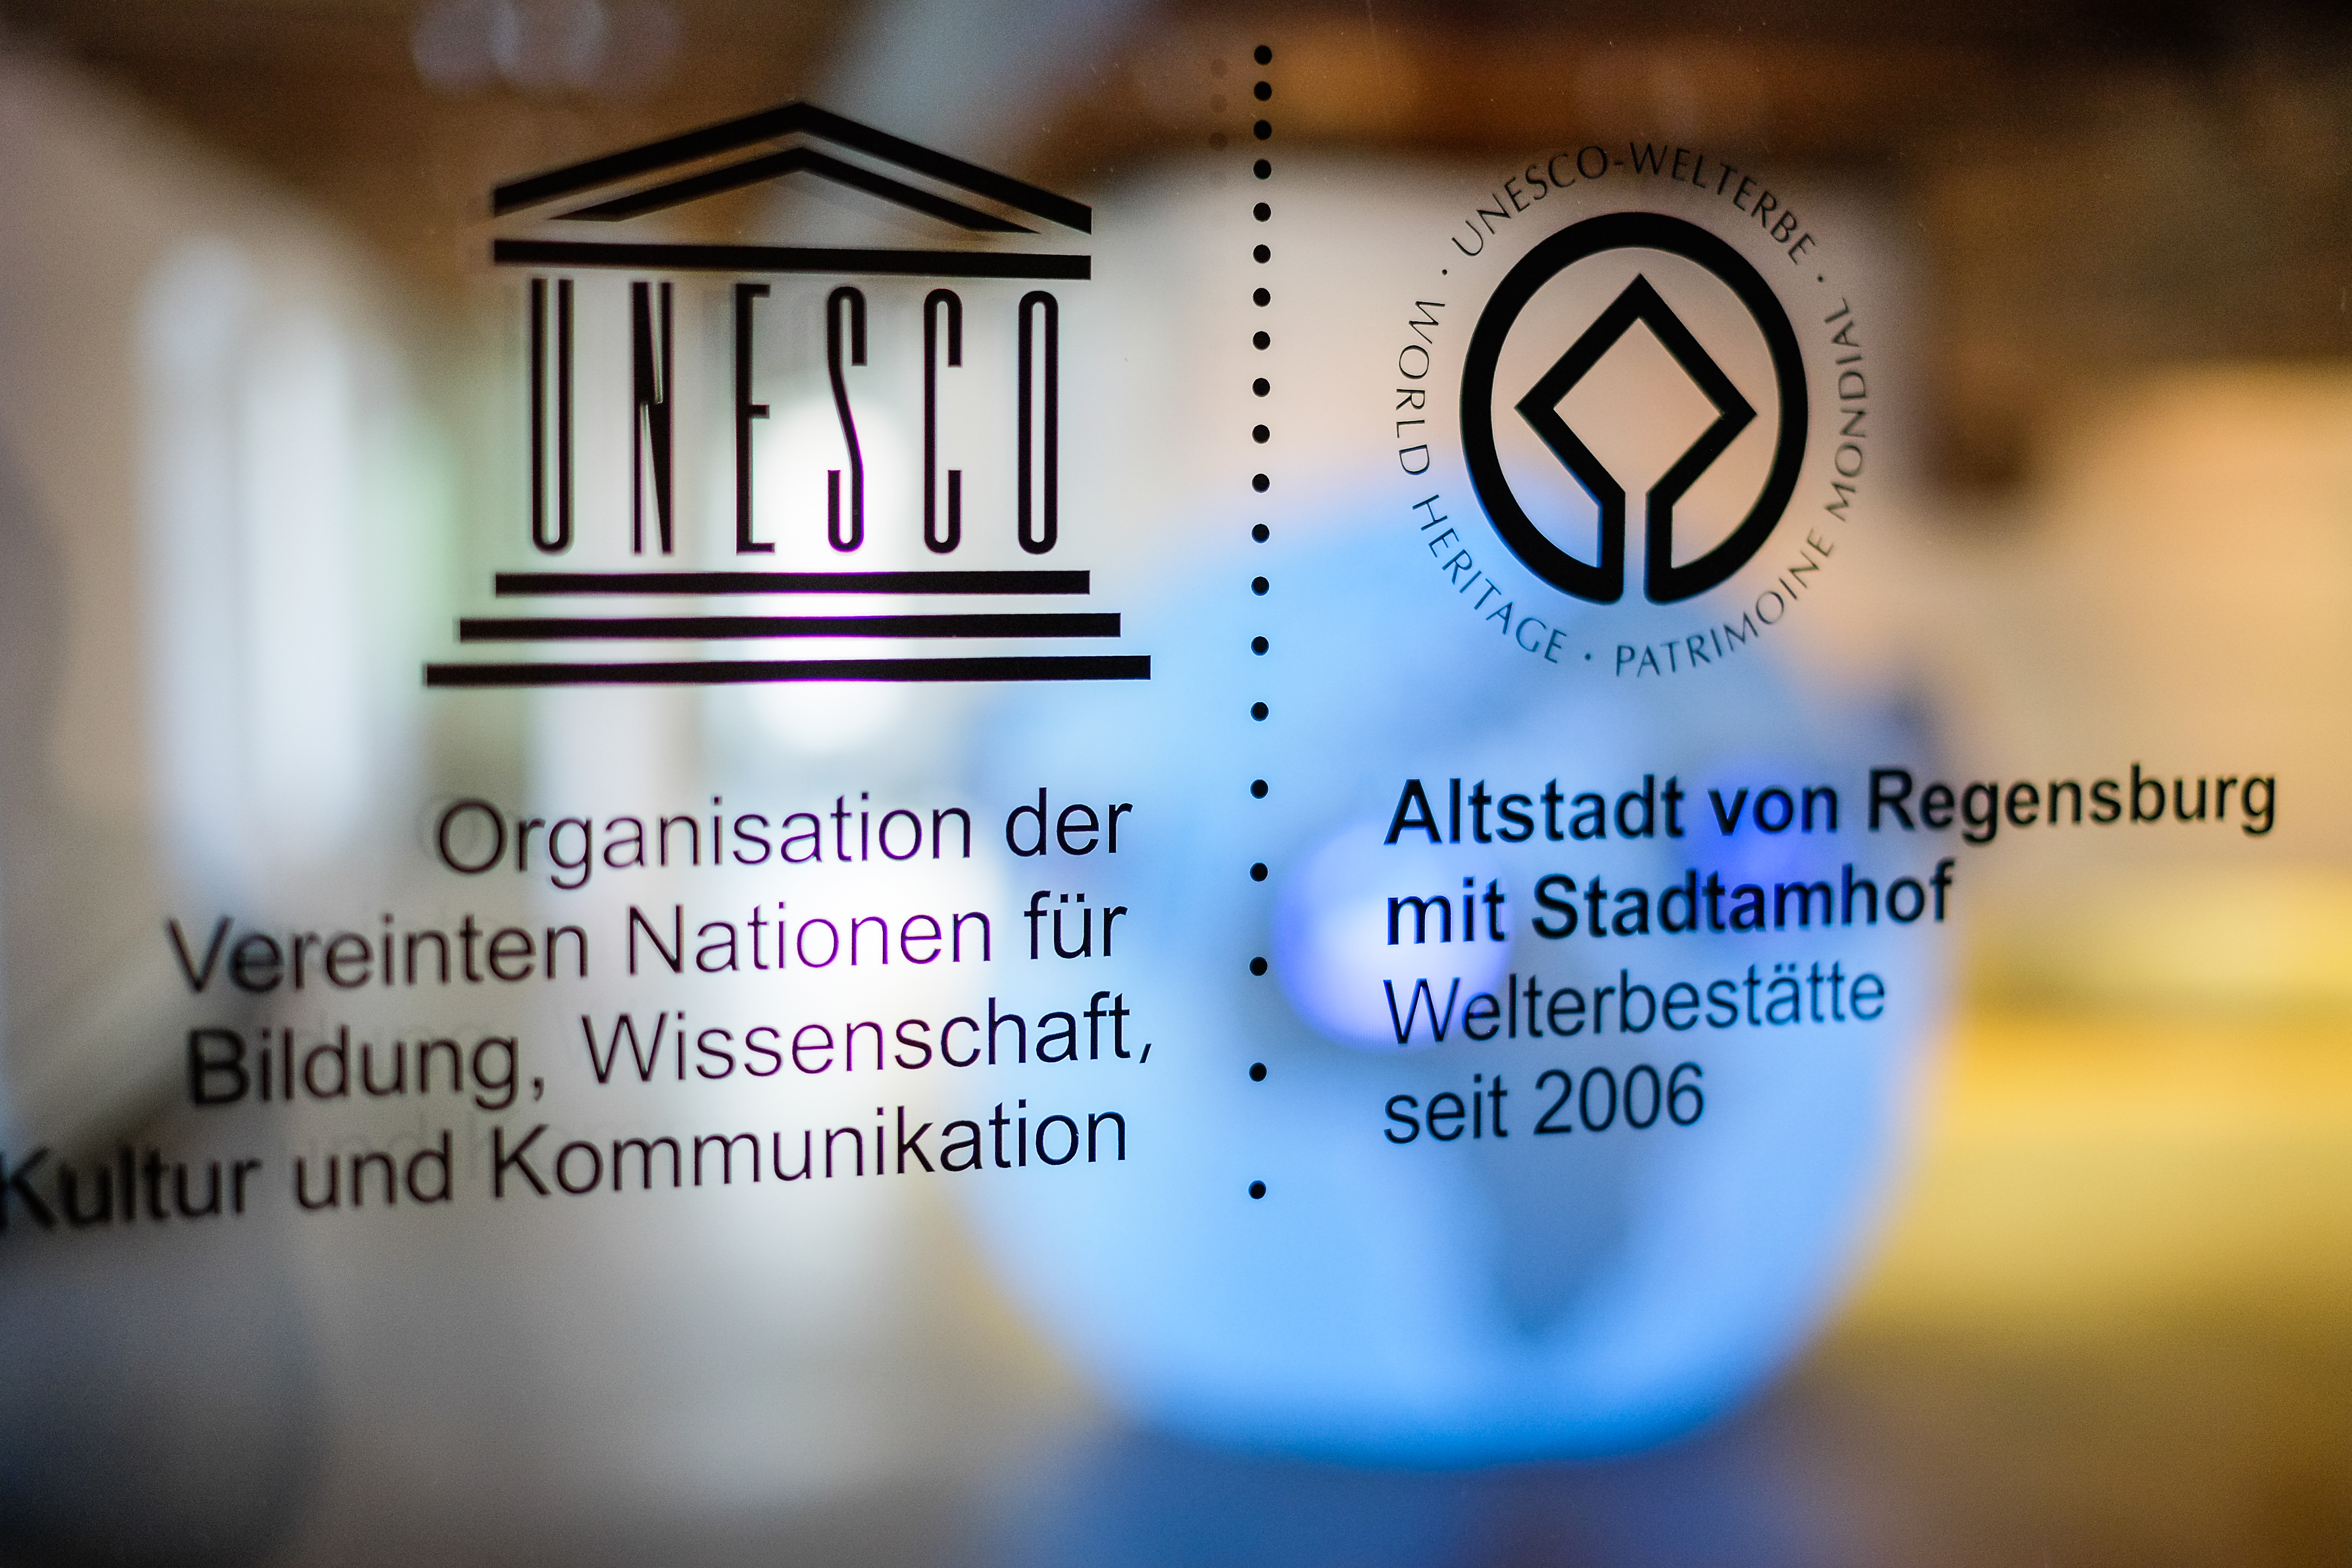
advertising, brand, font, text, stadt, denkmal, bayern, bavaria, conservation, unesco, presentation, emotion, worldheritage, kulturerbe, preservation, welterbe, urbanheritage, lovelycity, culturalheritage, visitorcentre, besucherzentrum, screenshot